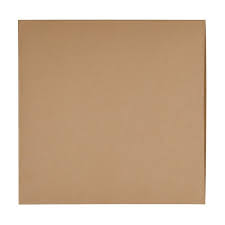
Label: cardboard